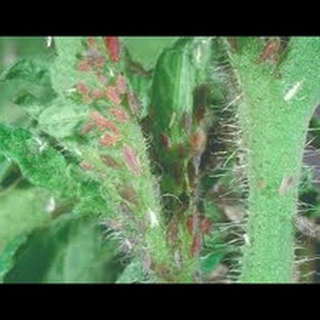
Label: wheat_aphid